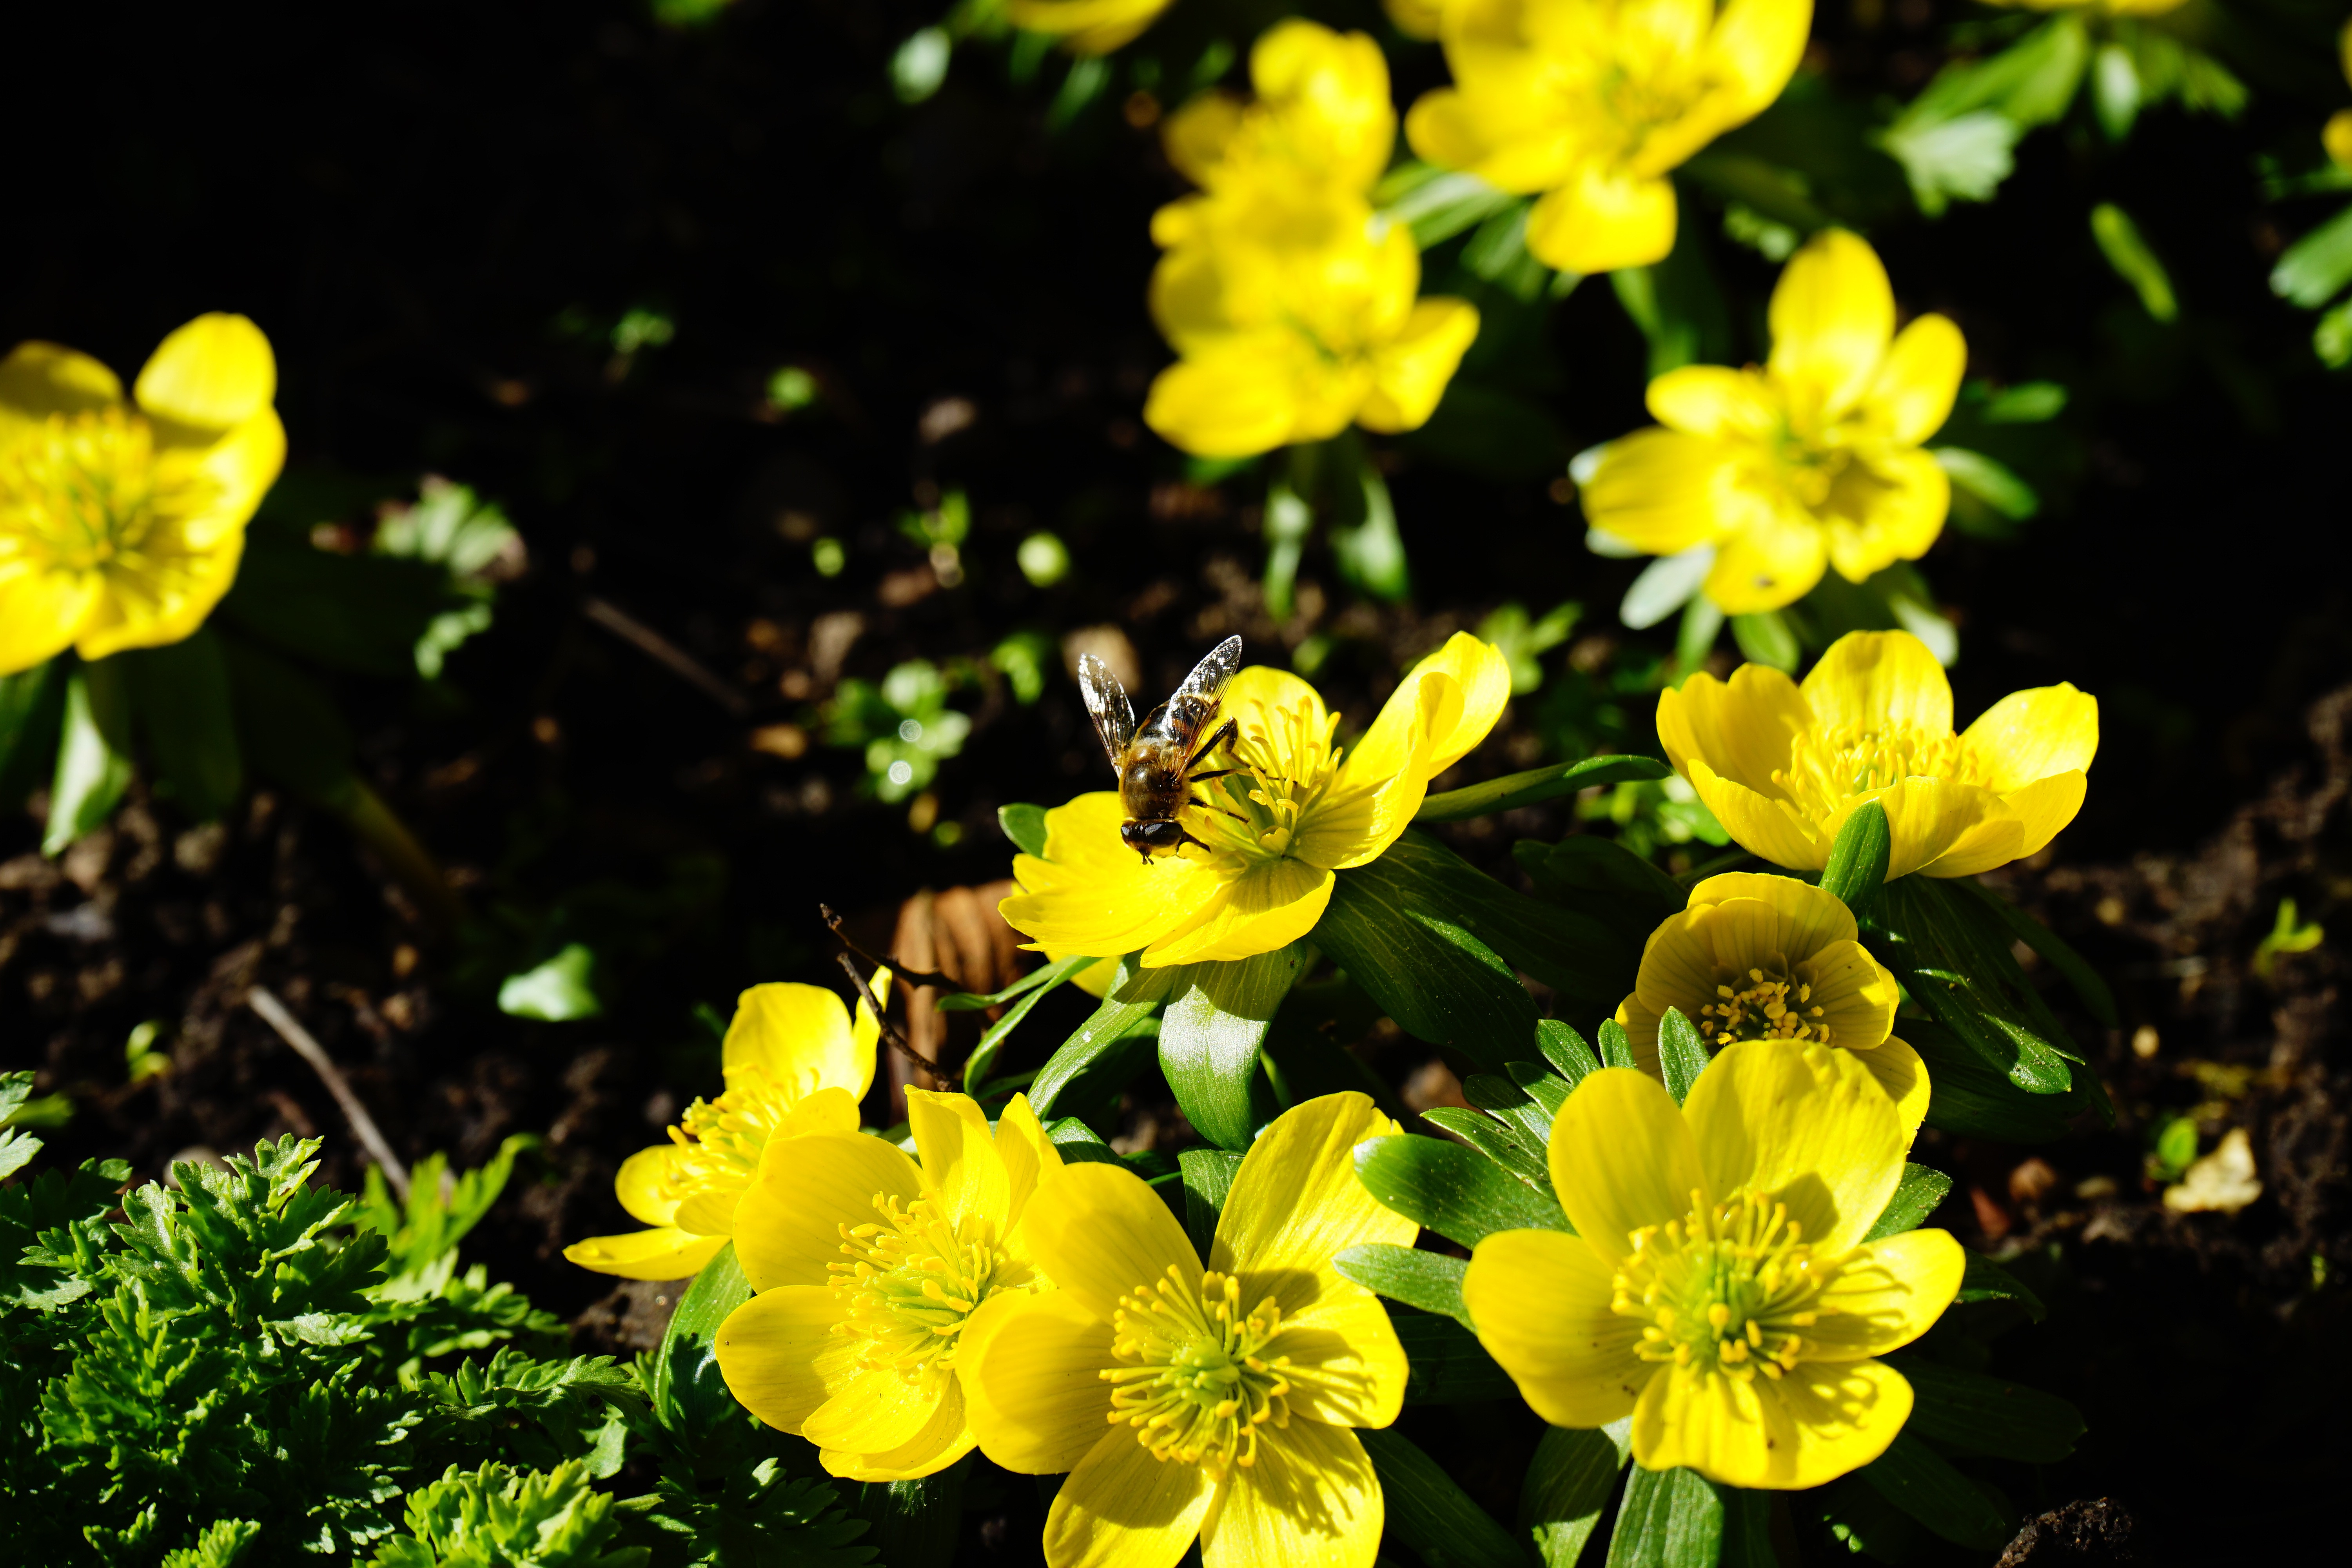
nature, blossom, plant, sunlight, flower, petal, bloom, spring, green, botany, yellow, flora, wildflower, macro photography, flowering plant, hahnenfu gew chs, ranunculaceae, land plant, winterling, eranthis hyemalis, eranthis hiemalis, eranthis salisb